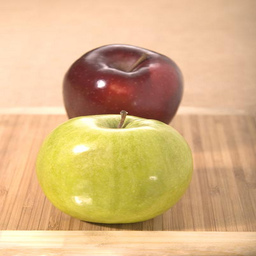
Label: Apple